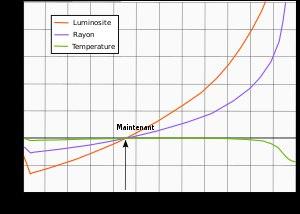
L'avenir biologique et géologique de la Terre peut être extrapolé à partir de plusieurs données scientifiques, incluant la chimie de la surface de la Terre, la vitesse de refroidissement de l'intérieur de la Terre, les interactions gravitationnelles avec les autres objets du Système solaire et une augmentation constante de la luminosité solaire. Un facteur d'incertitude dans cette extrapolation est l'influence des technologies introduites par les êtres humains comme la géo-ingénierie, qui peuvent causer des changements significatifs sur la planète. Actuellement, l'extinction de l'Holocène est provoquée par la technologie et ses effets peuvent durer cinq millions d'années. À son tour, la technologie peut provoquer l'extinction de l'humanité, laissant la Terre revenir graduellement à un rythme d'évolution plus lent résultant uniquement de processus naturels à long terme.